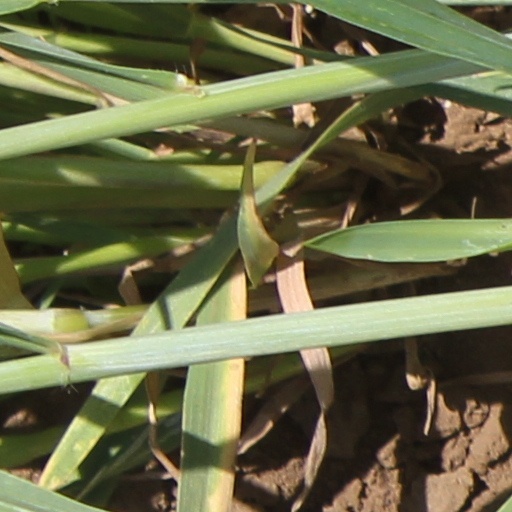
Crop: wheat